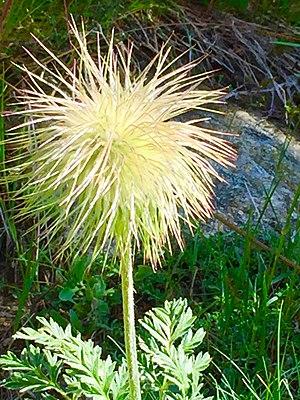
Pulsatille soufrée en fruit dans la réserve naturelle de Prats-de-Mollo-la-Preste (Pyrénées-Orientales).